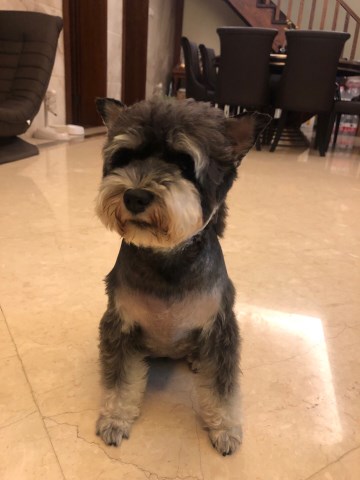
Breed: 2342-n000102-miniature_schnauzer